Ekaterina Gordeeva

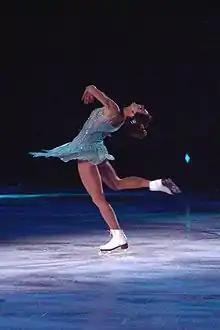
Gordeeva performs solo in Smucker's Stars on Ice at the Arena at Harbor Yard in Bridgeport in 2007.

In February 1996, Gordeeva returned to the ice, this time as a solo performer. Her first performance was a tribute to her late husband, skated to the "Adagietto" section of Gustav Mahler's "Symphony No. 5." The number was publicly performed only twice, first at a preview performance at the Minto Skating Club in Ottawa, Ontario, and then on 27 February 1996, in a televised tribute to Grinkov called "Celebration of a Life," in which numerous skating luminaries took part. Gordeeva has said that she felt as if she skated with Sergei that night, that she was "double strong" because she felt him with her. The same year, with the aid of author E. M. Swift, she told her story in a book titled "". In February 1998, CBS aired an eponymous docudrama based on the book. She published a second book in April 1998, titled "A Letter for Daria". In 1998, she told an interviewer that "My life of great skating, and skating with him, is over ... I don't try to go now for Olympics. I take skating for a job."